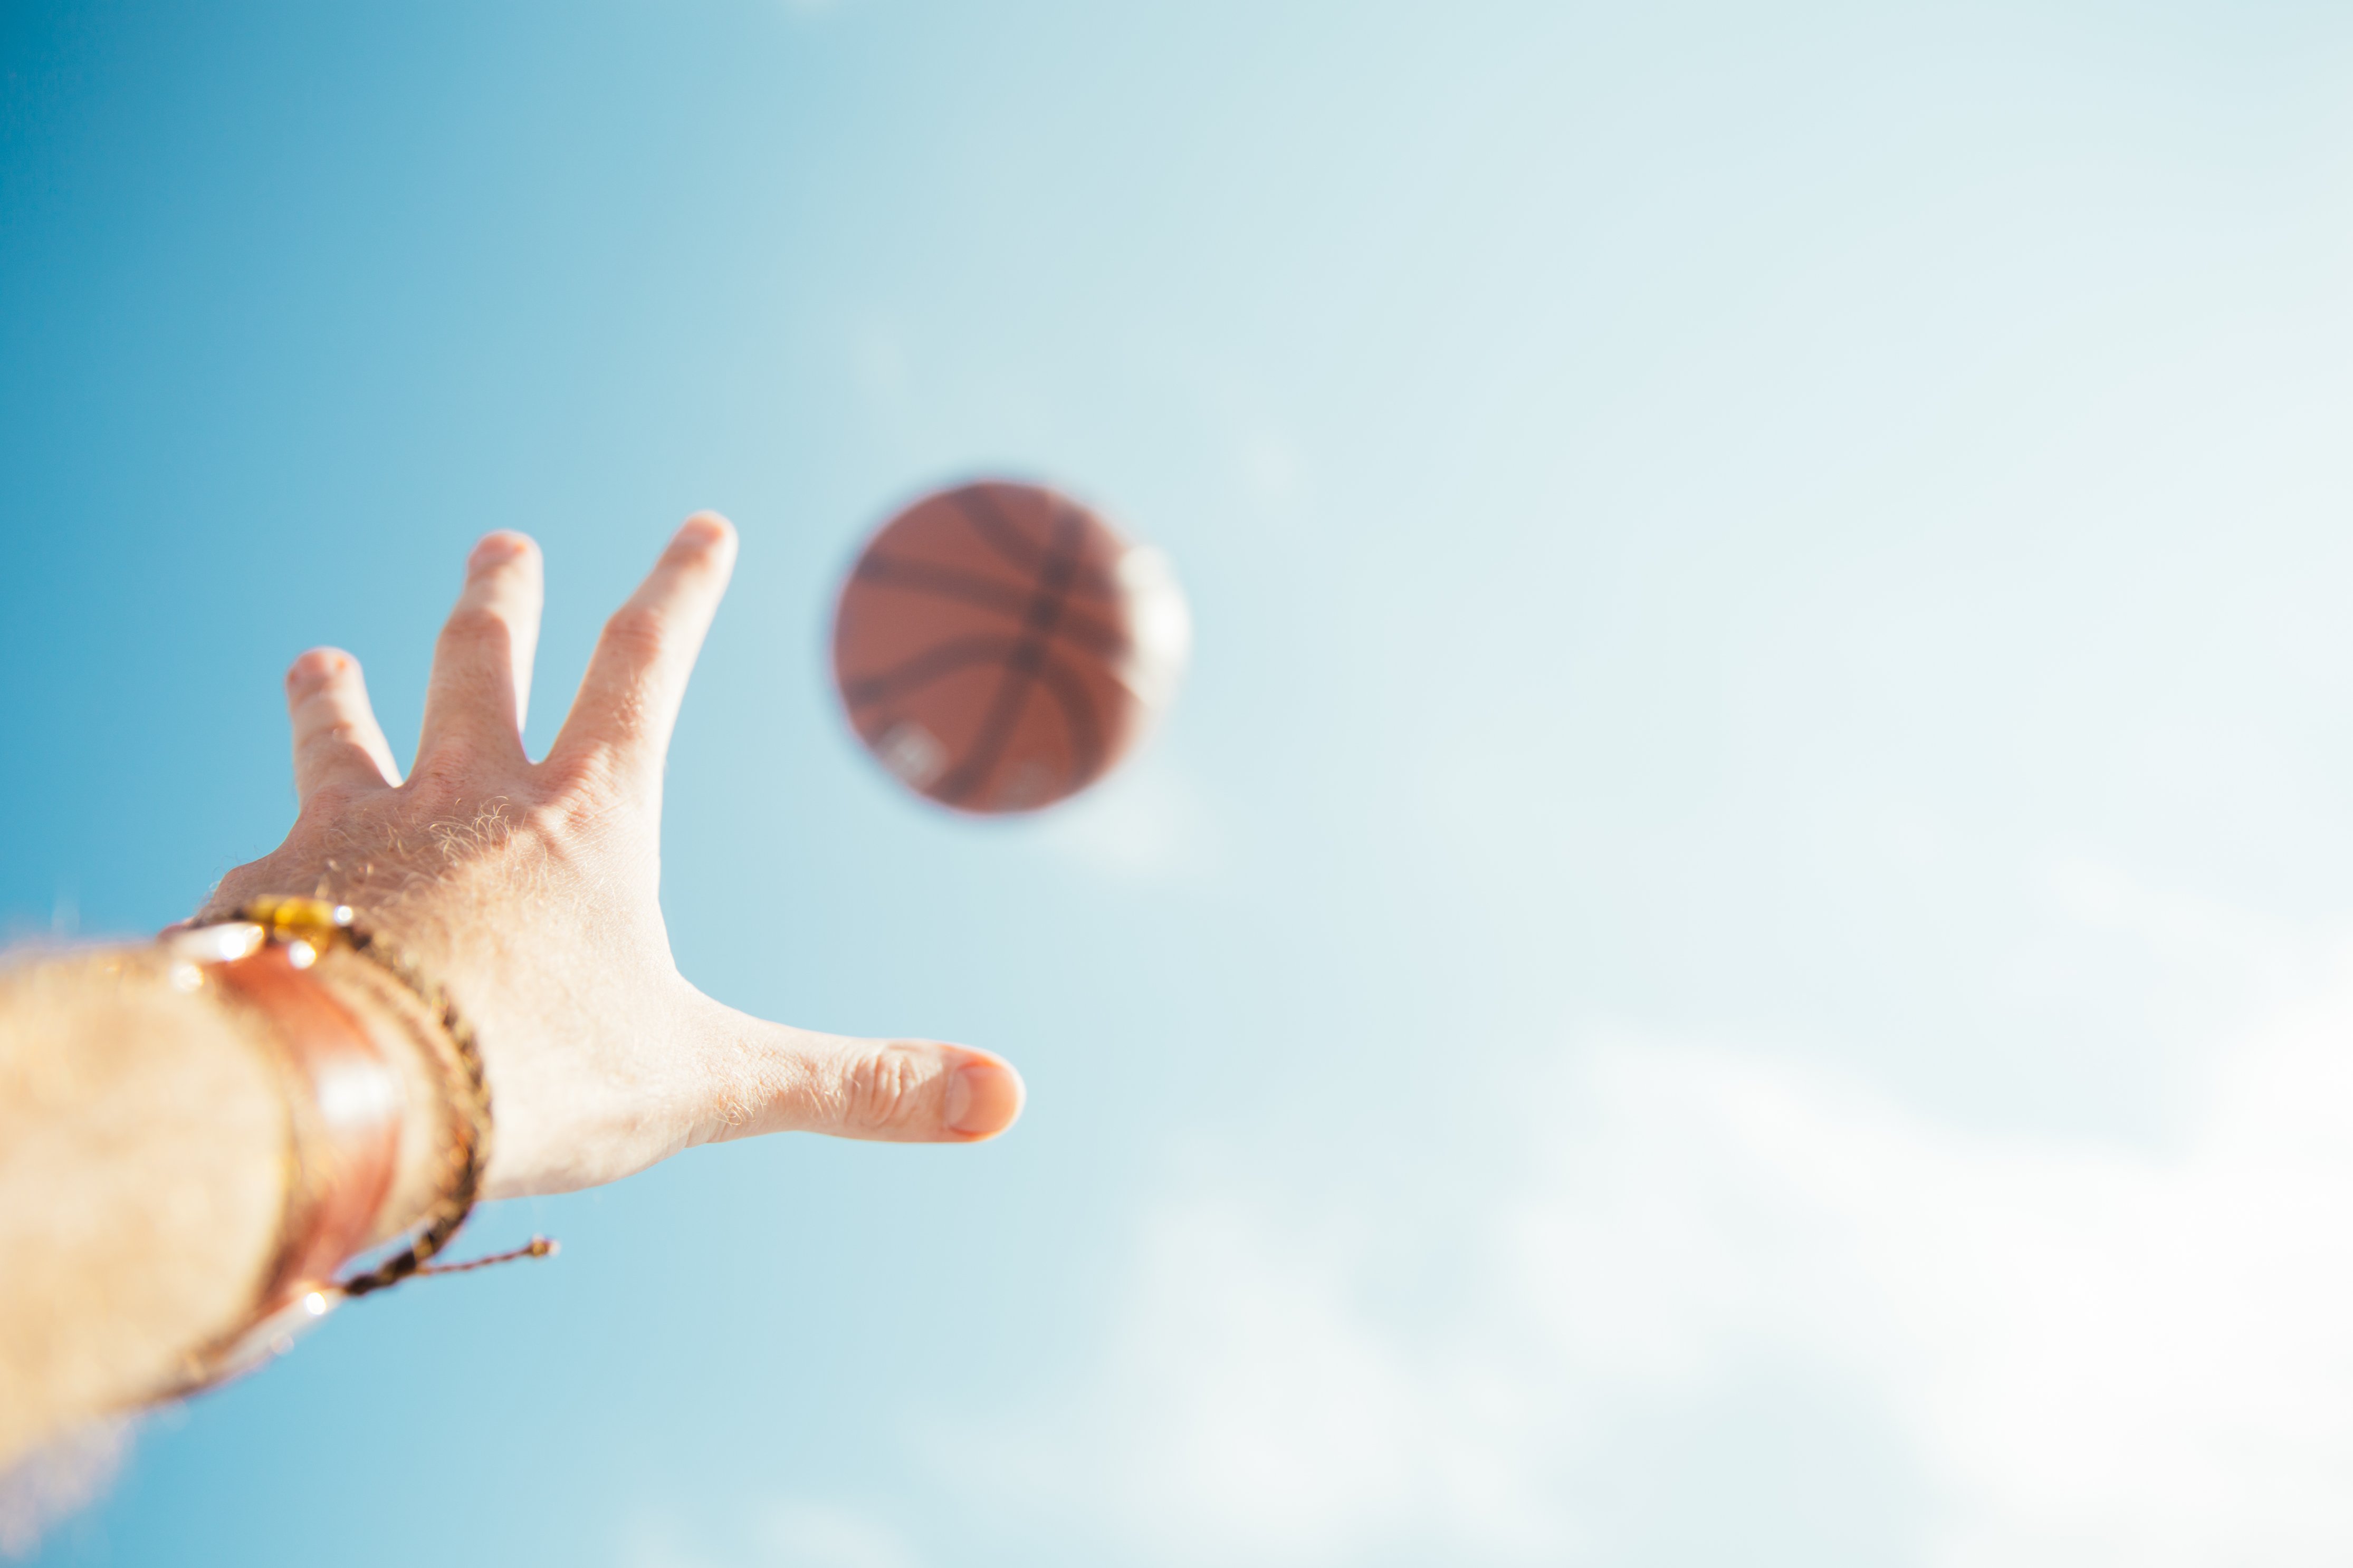
hand, finger, sky, arm, thumb, gesture, stock photography